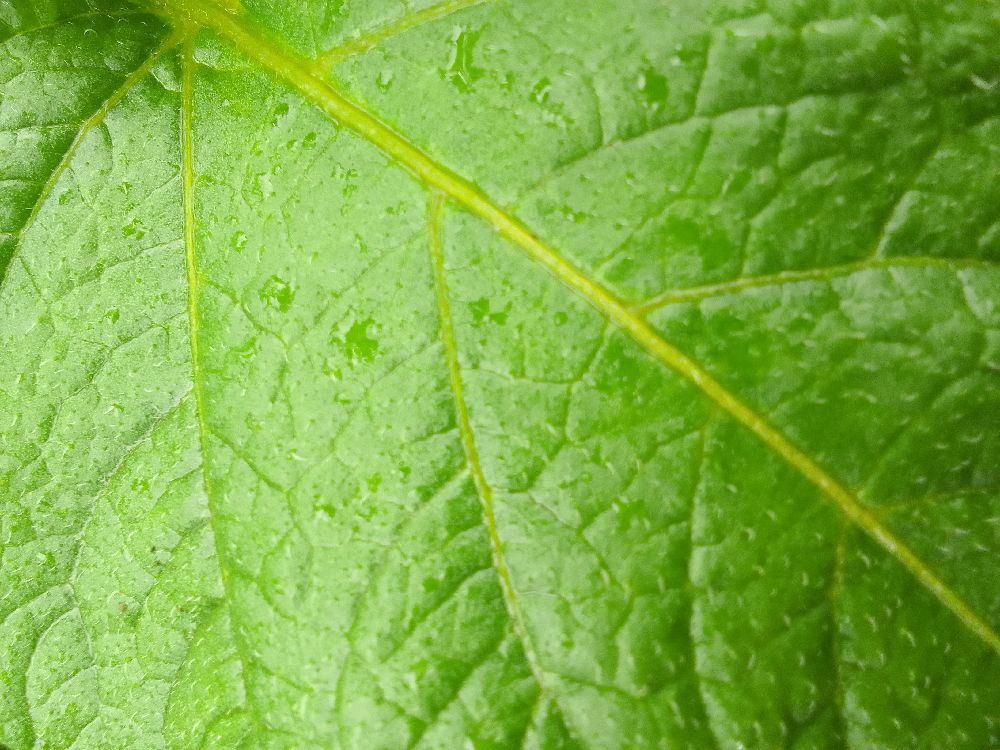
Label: Healthy